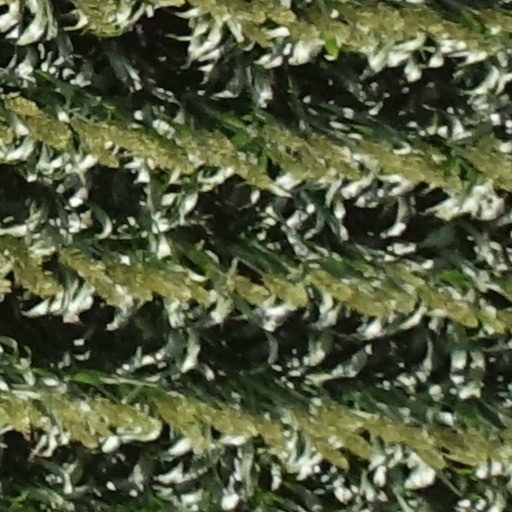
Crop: sorghum